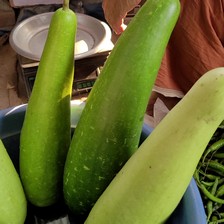
Label: others